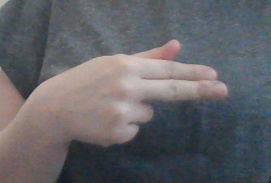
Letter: ghain